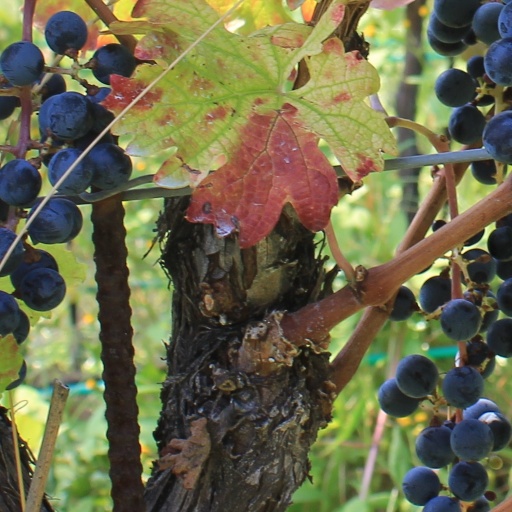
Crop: grape